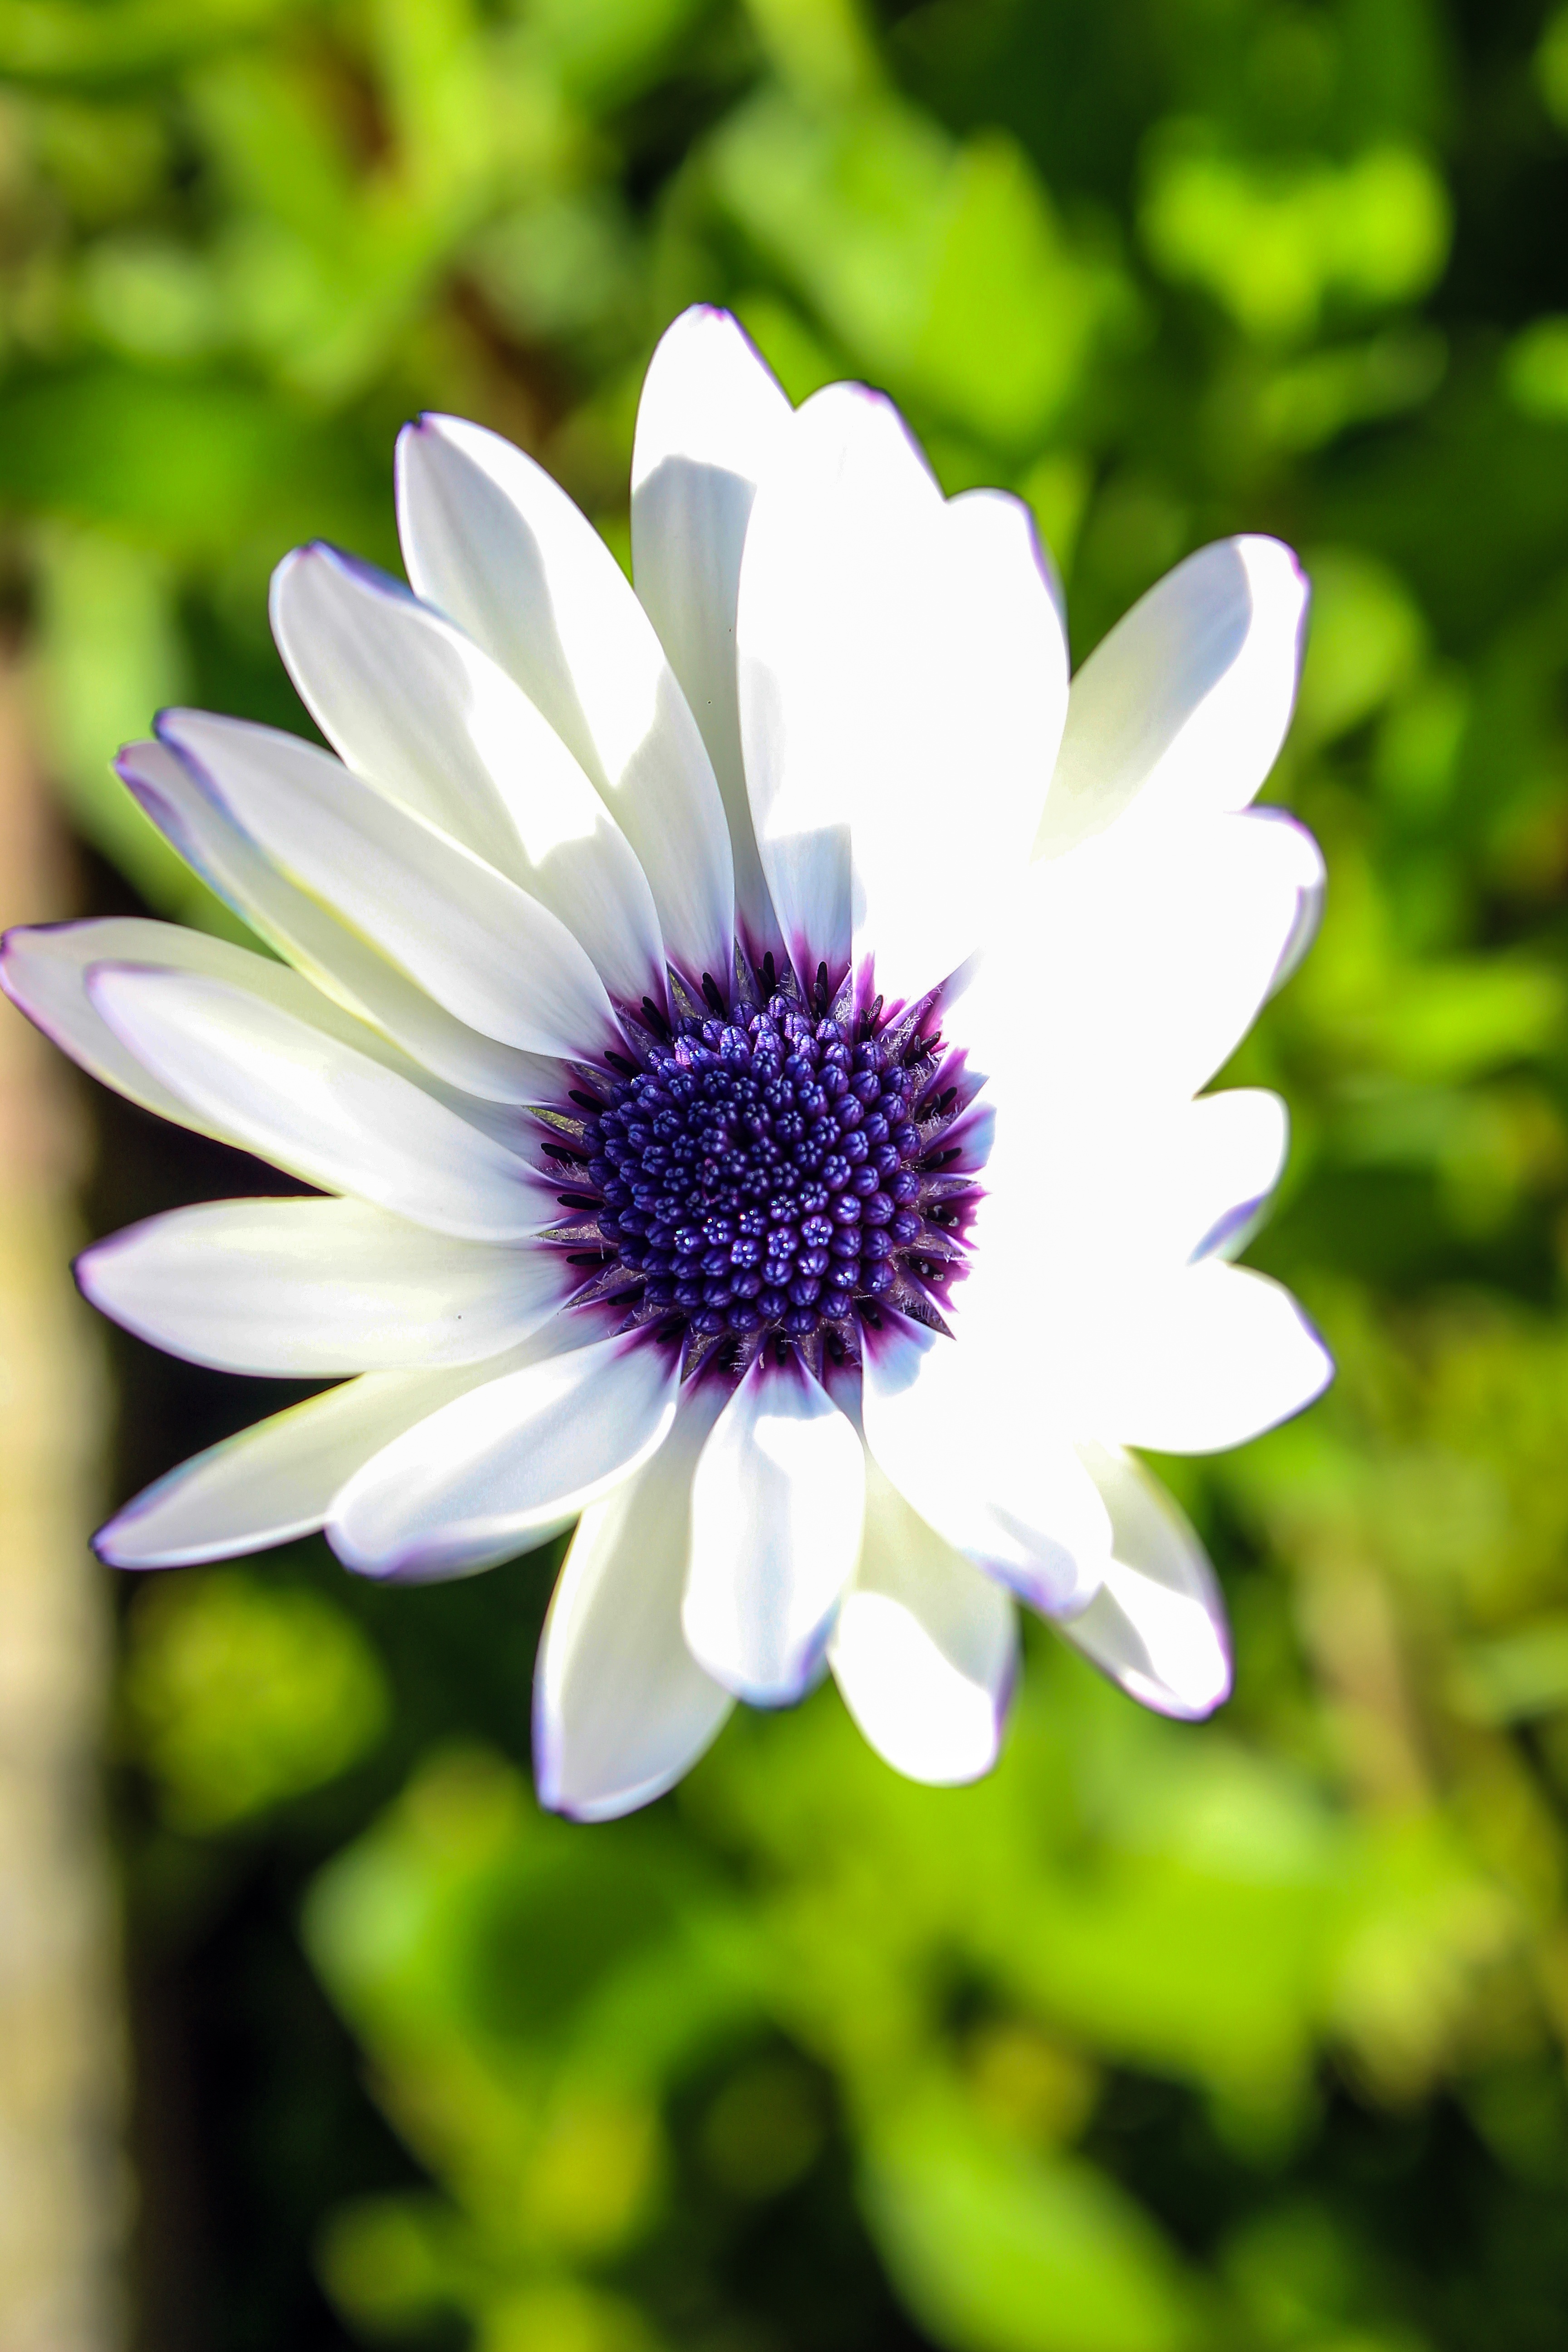
nature, plant, white, flower, purple, petal, daisy, spring, color, blue, garden, flora, wildflower, close up, violet, picture, macro photography, flowering plant, daisy family, annual plant, computer wallpaper, chrysanths